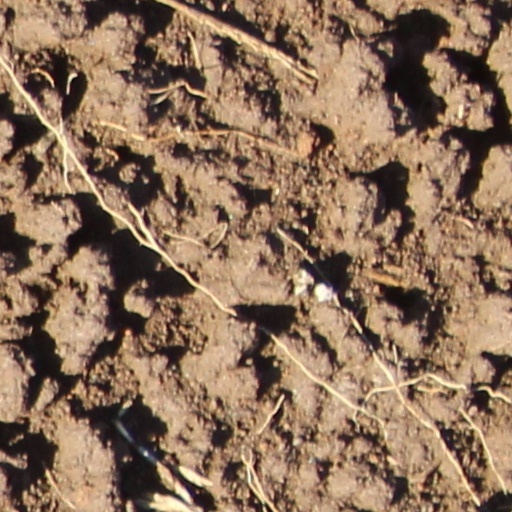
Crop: wheat